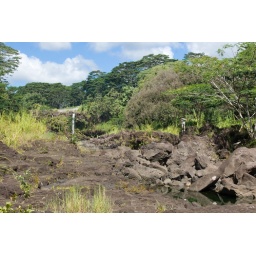
One last shot of the falls, with the guy who was jumping around on the rocks at the same time we were.